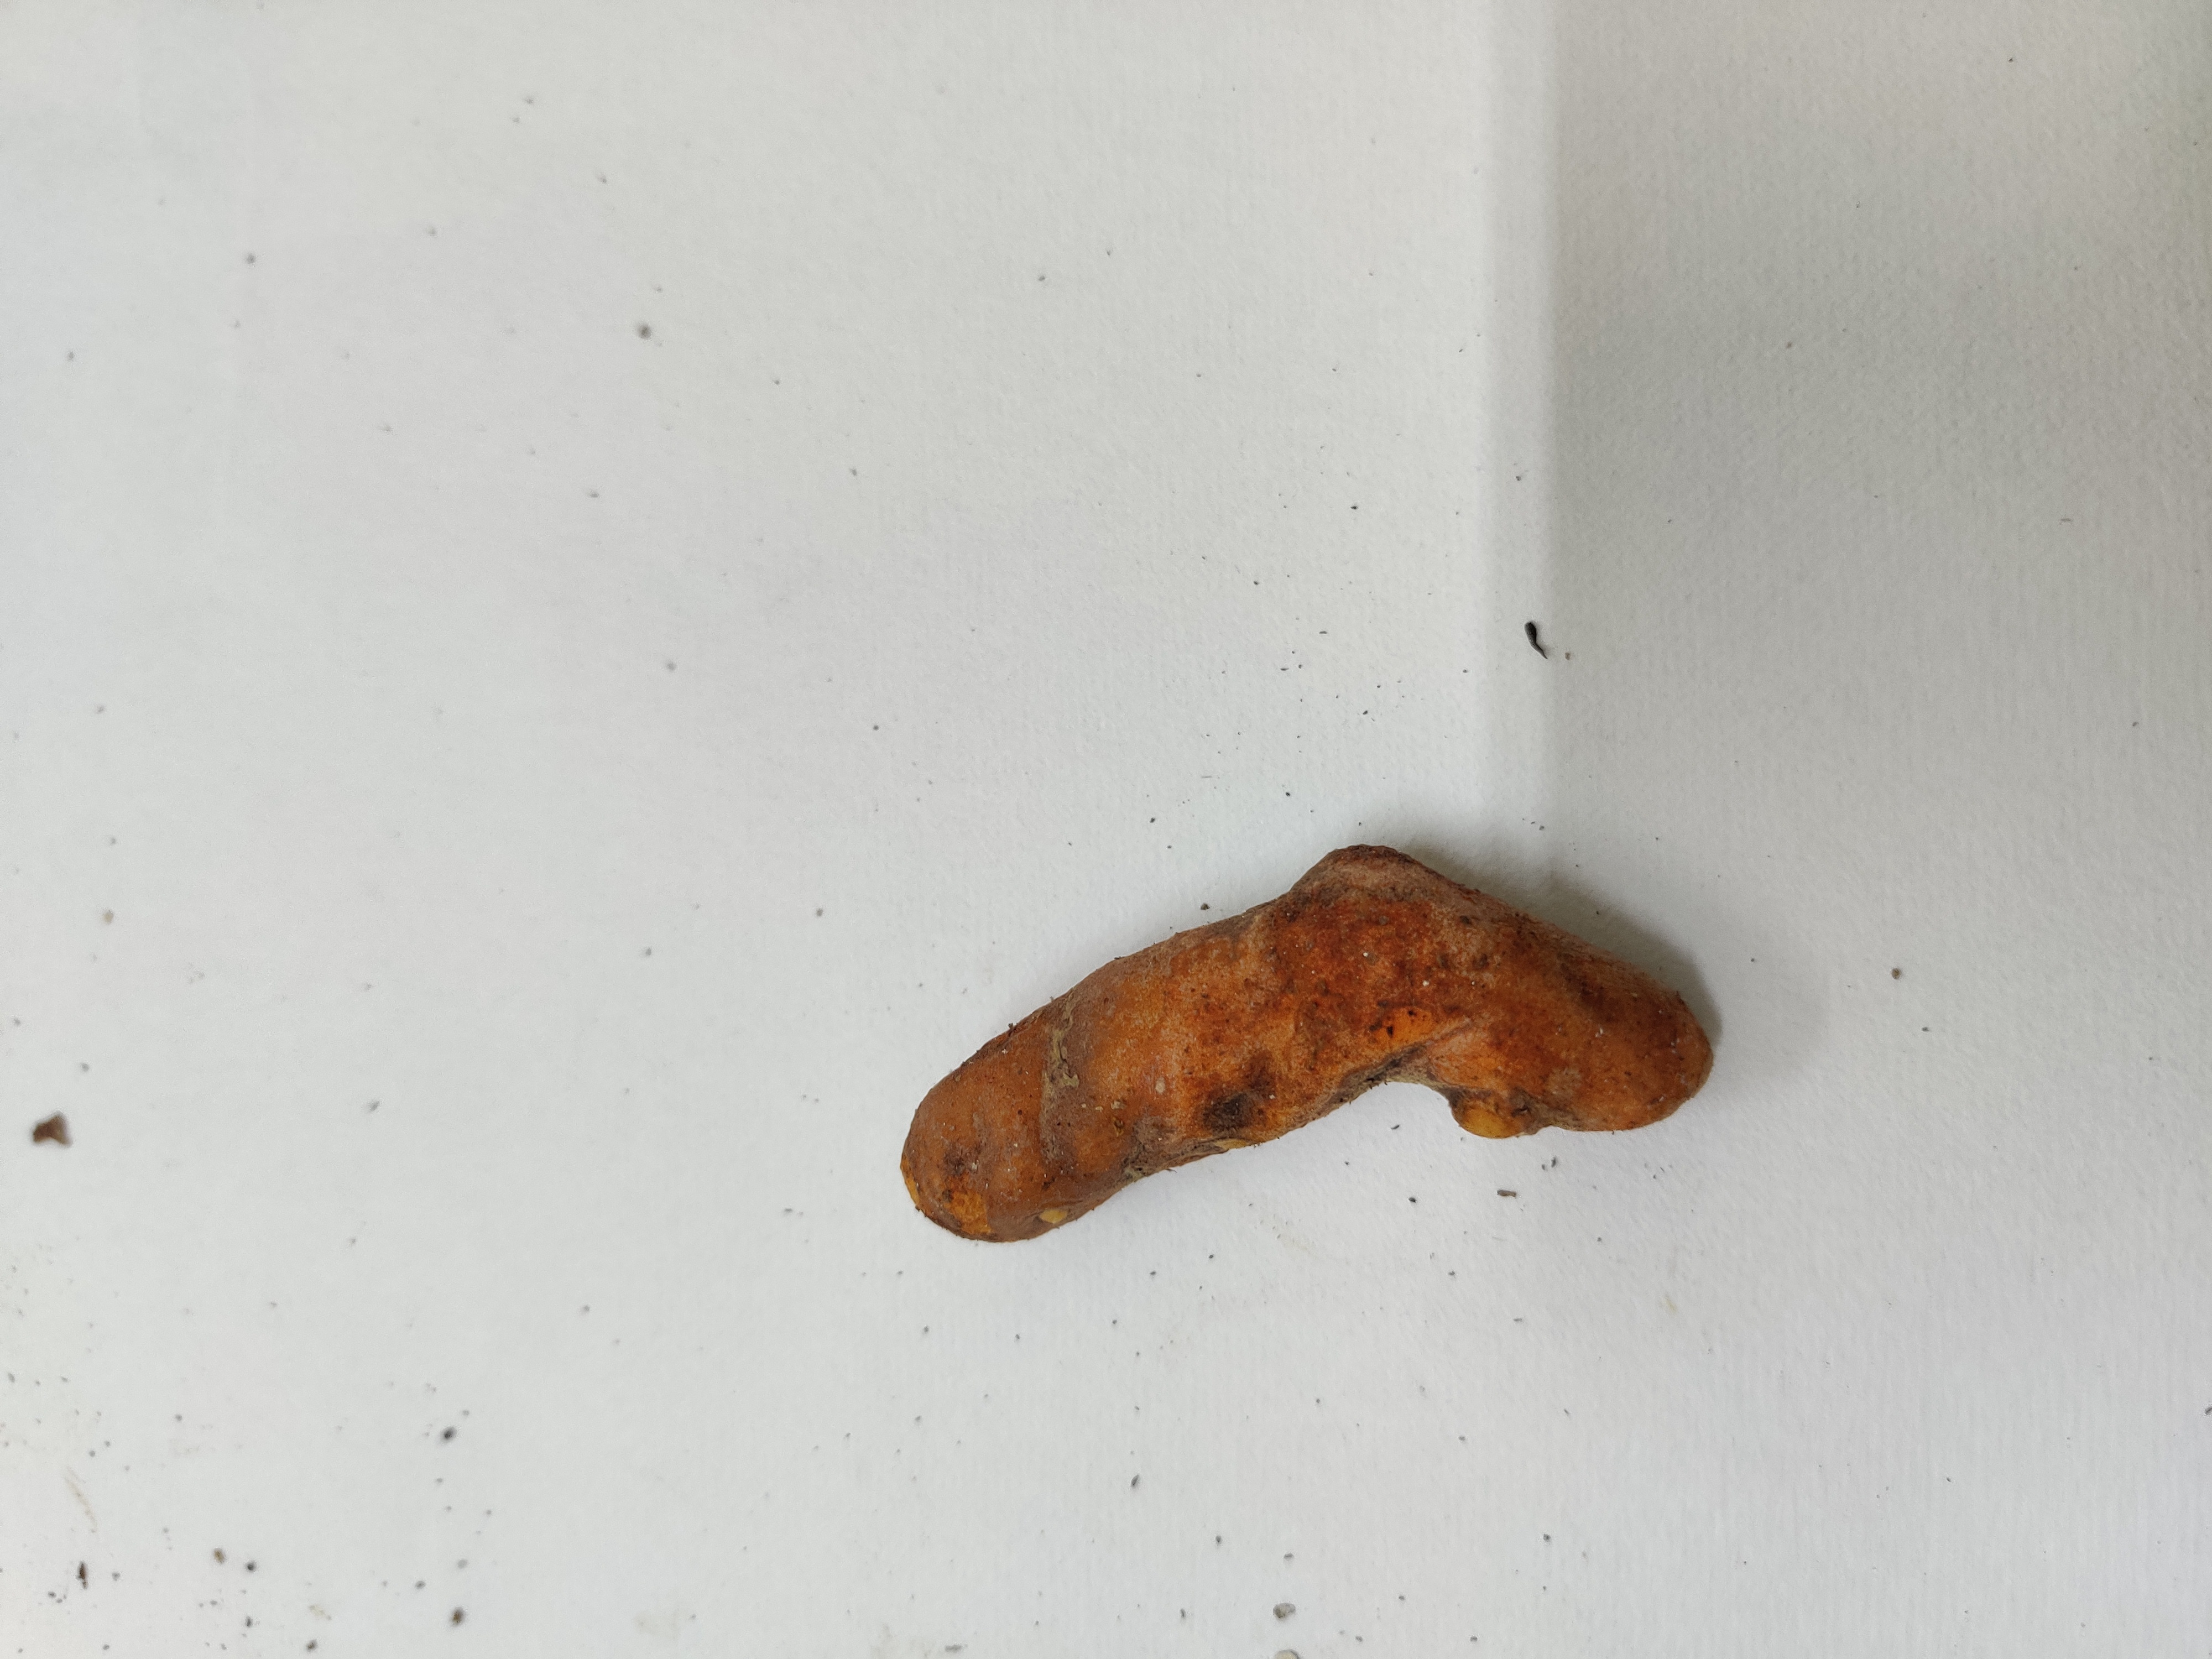
Crop: Turmeric
Condition: Fresh